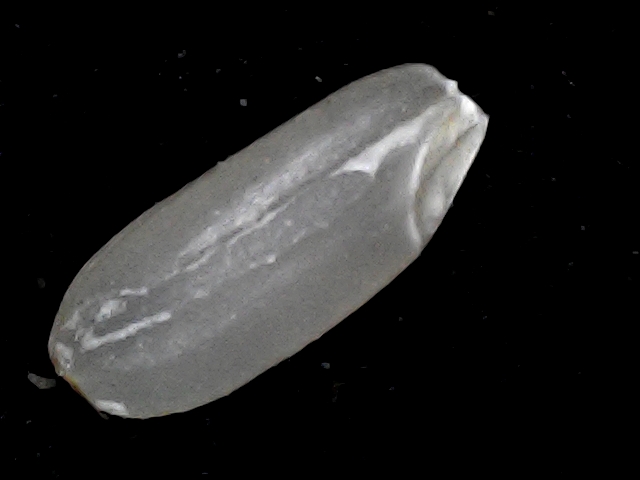
Rice variety: BR22